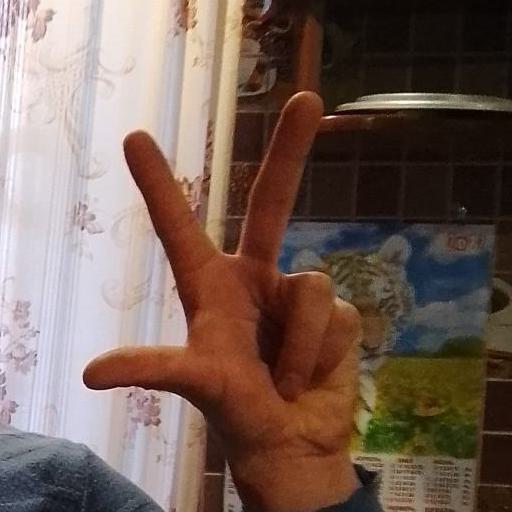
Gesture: three2